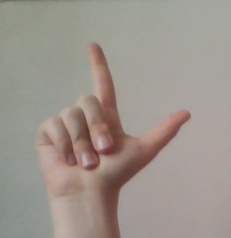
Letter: laam